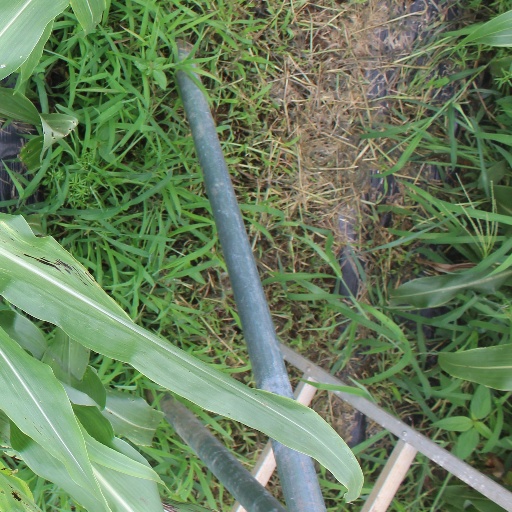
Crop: sorghum